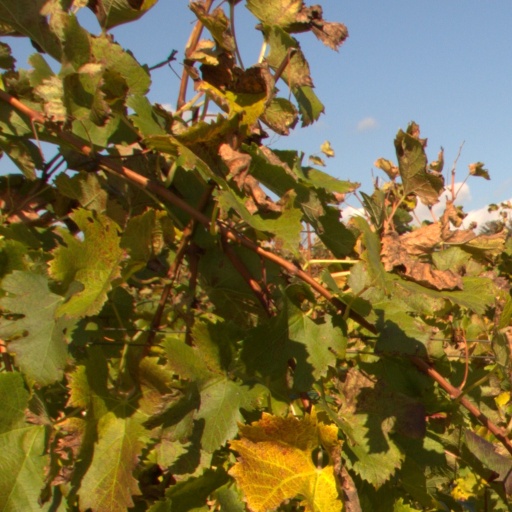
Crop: grape